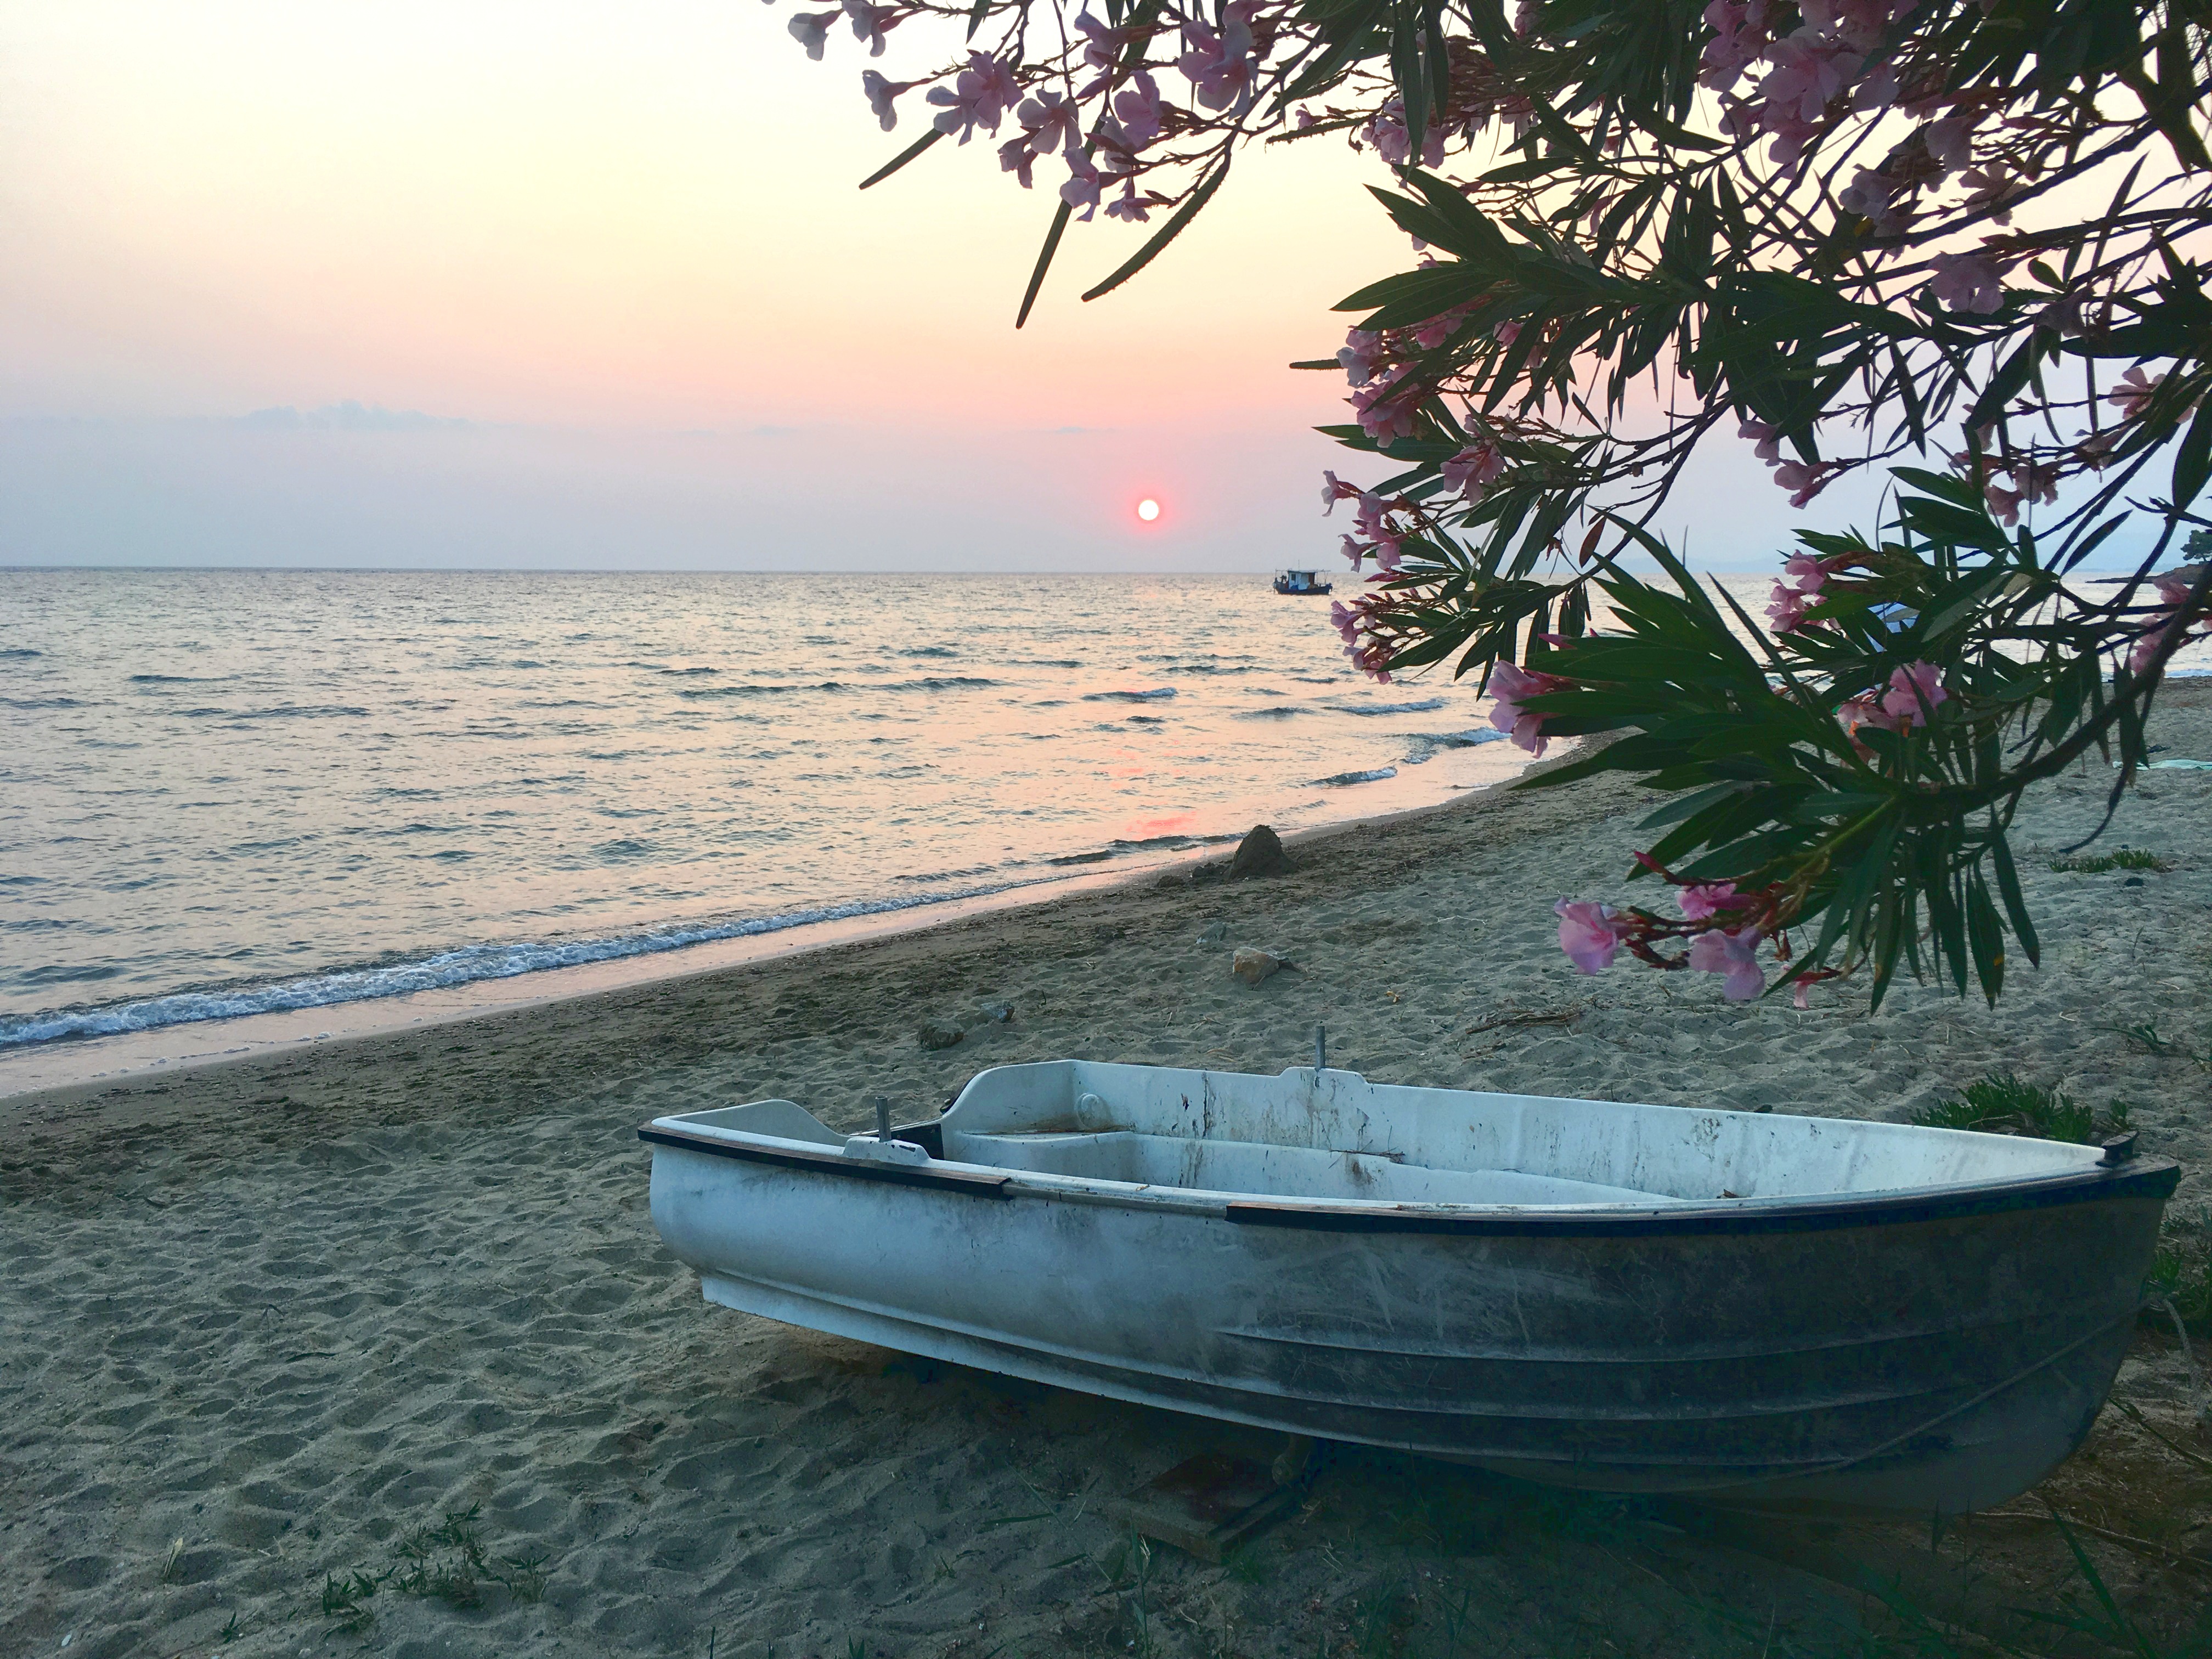
beach, sea, coast, sunset, boat, shore, vehicle, bay, rest, boats, abendstimmung, watercraft rowing